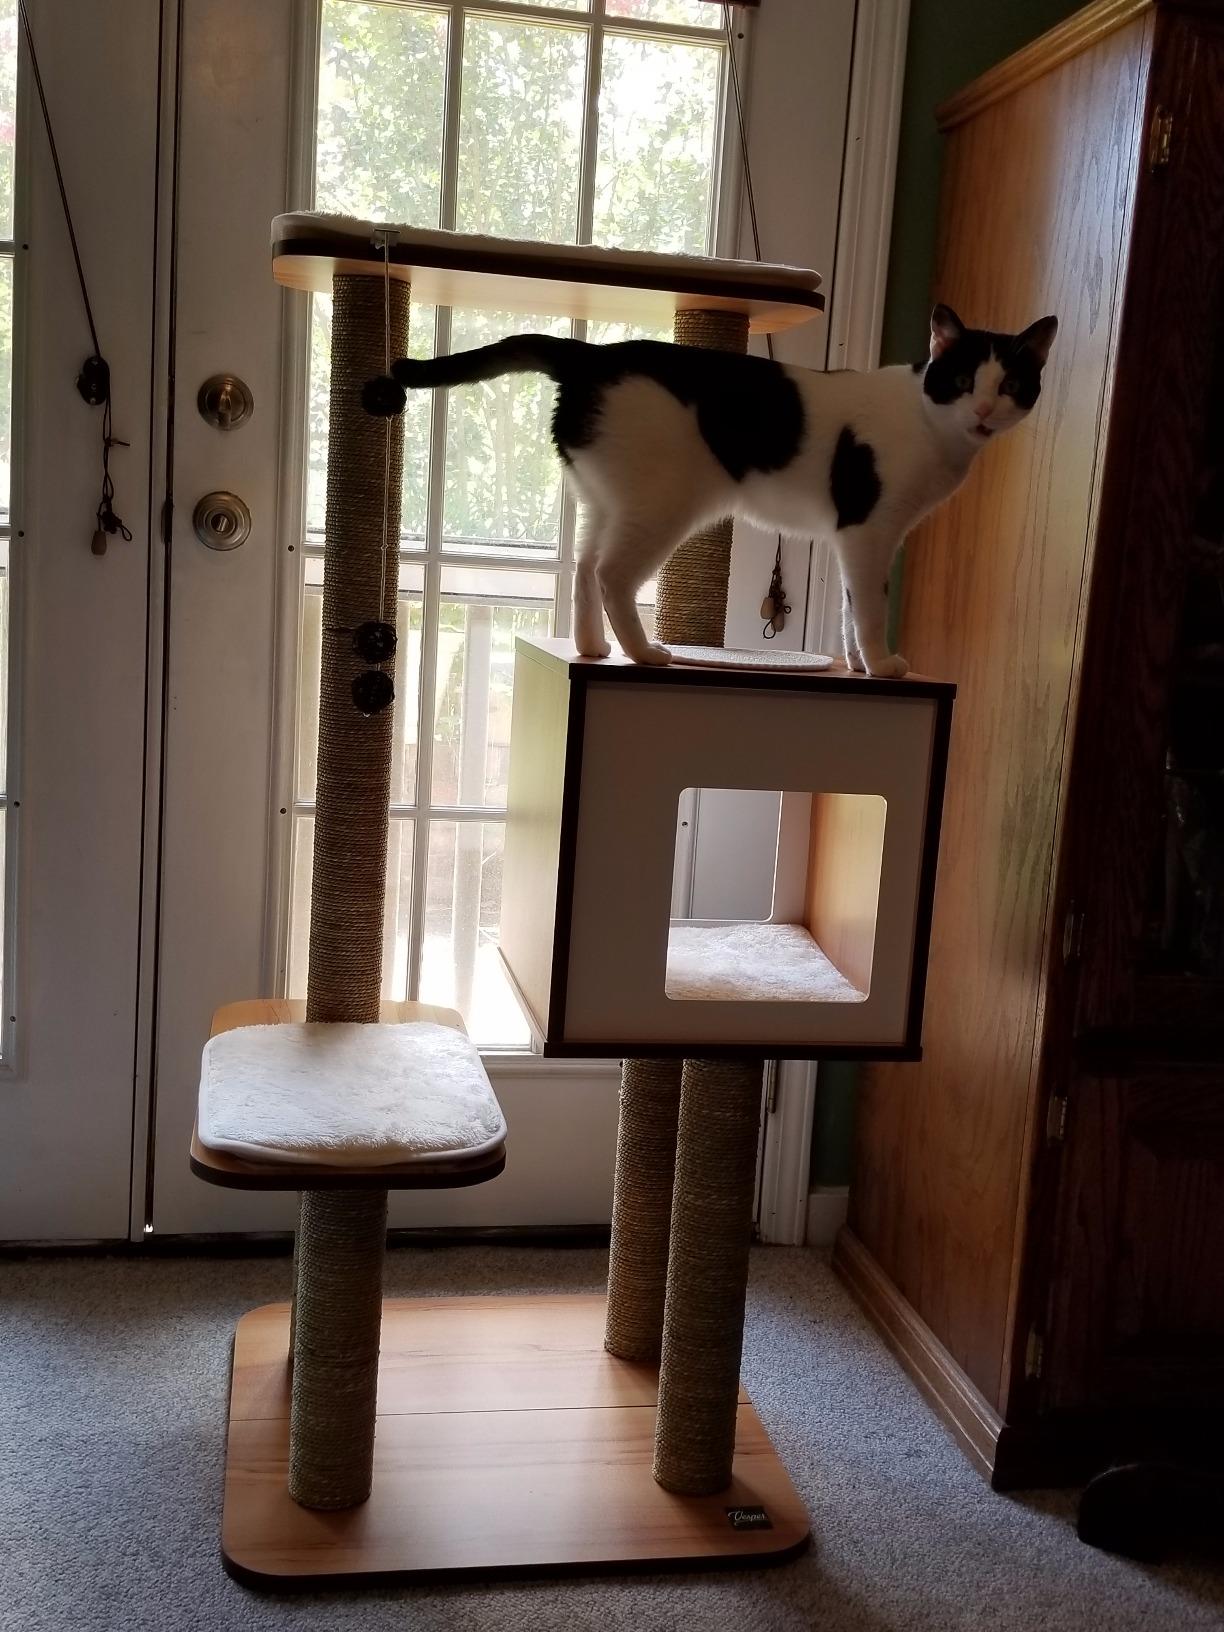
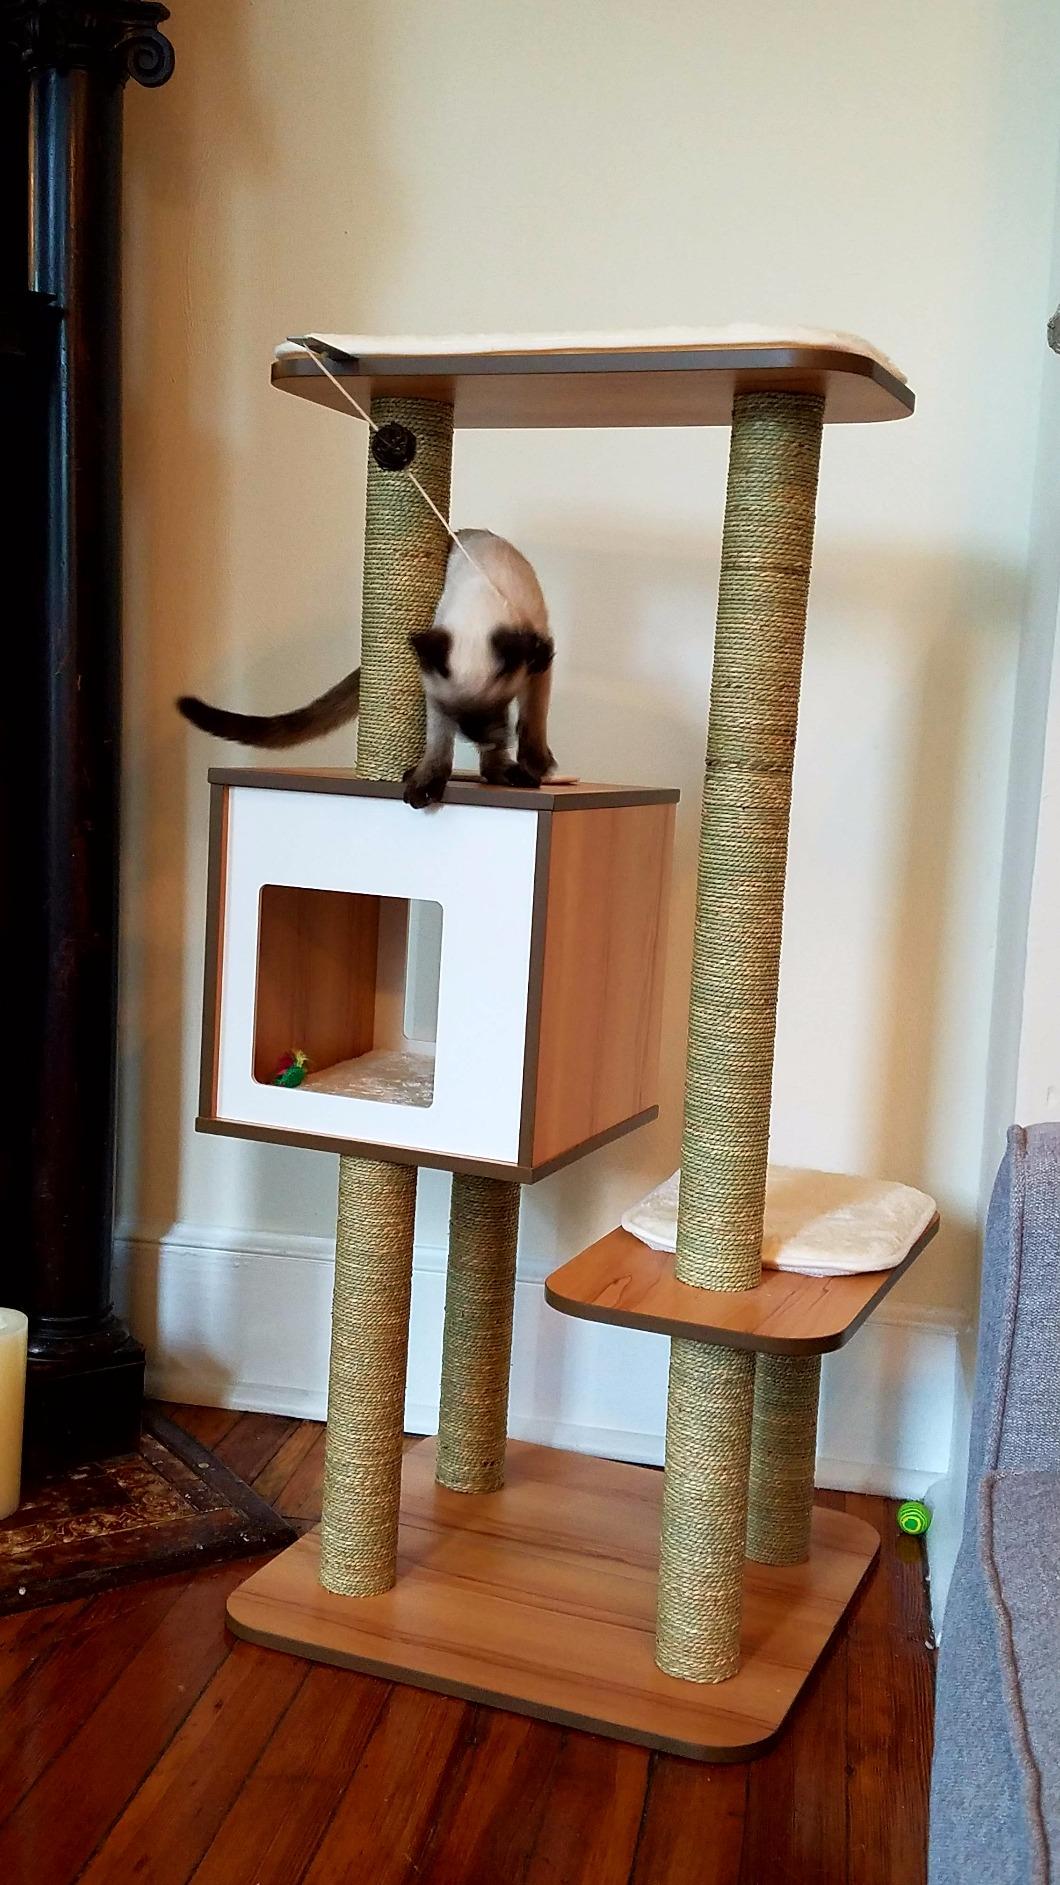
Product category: items_cat tree
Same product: yes